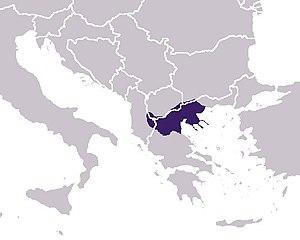
L'histoire de la Macédoine du Nord, petit État du sud des Balkans, commence, au sens strict, lors de son indépendance vis-à-vis de la République fédérative socialiste de Yougoslavie en 1991. Dans un sens plus large, l'histoire de la « Macédoine », dont traite le présent article, concerne un ensemble géographique et historique bien plus vaste, habité par de nombreux peuples au cours du temps. Le territoire ainsi désigné a maintes fois changé de forme et fut inclus dans divers États successifs. La république actuelle n'occupe que le tiers du royaume antique. Elle regroupe la majorité des Slaves macédoniens, parlant une langue slave, également présente en Bulgarie du sud-ouest et en Grèce du nord, et linguistiquement proche du bulgare. La République de Macédoine du Nord abrite aussi des minorités albanaises, valaques et tsiganes.